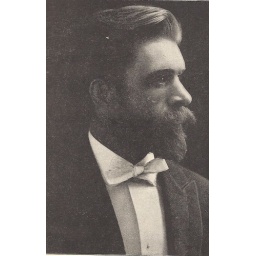
B.J. in a dress up suit with white tie